Romanichal

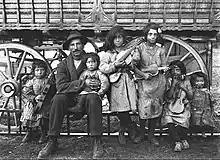
A Romanichal family in Derby, England (1910)

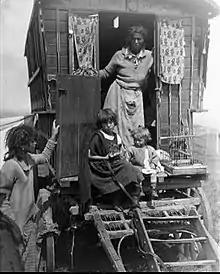
A Romanichal family in Britain living in a vardo (1926)

During the reign of Henry VIII, the Egyptians Act 1530 banned Romani from entering the country and required those already living there to leave within sixteen days. Failure to do so could result in confiscation of property, imprisonment, and deportation. During the reign of Mary I, the Act was amended by the Egyptians Act 1554, which removed the threat of punishment if Romani people abandoned their "naughty, idle and ungodly life and company" and adopted a sedentary lifestyle, but increased the penalty for non-compliance to death.